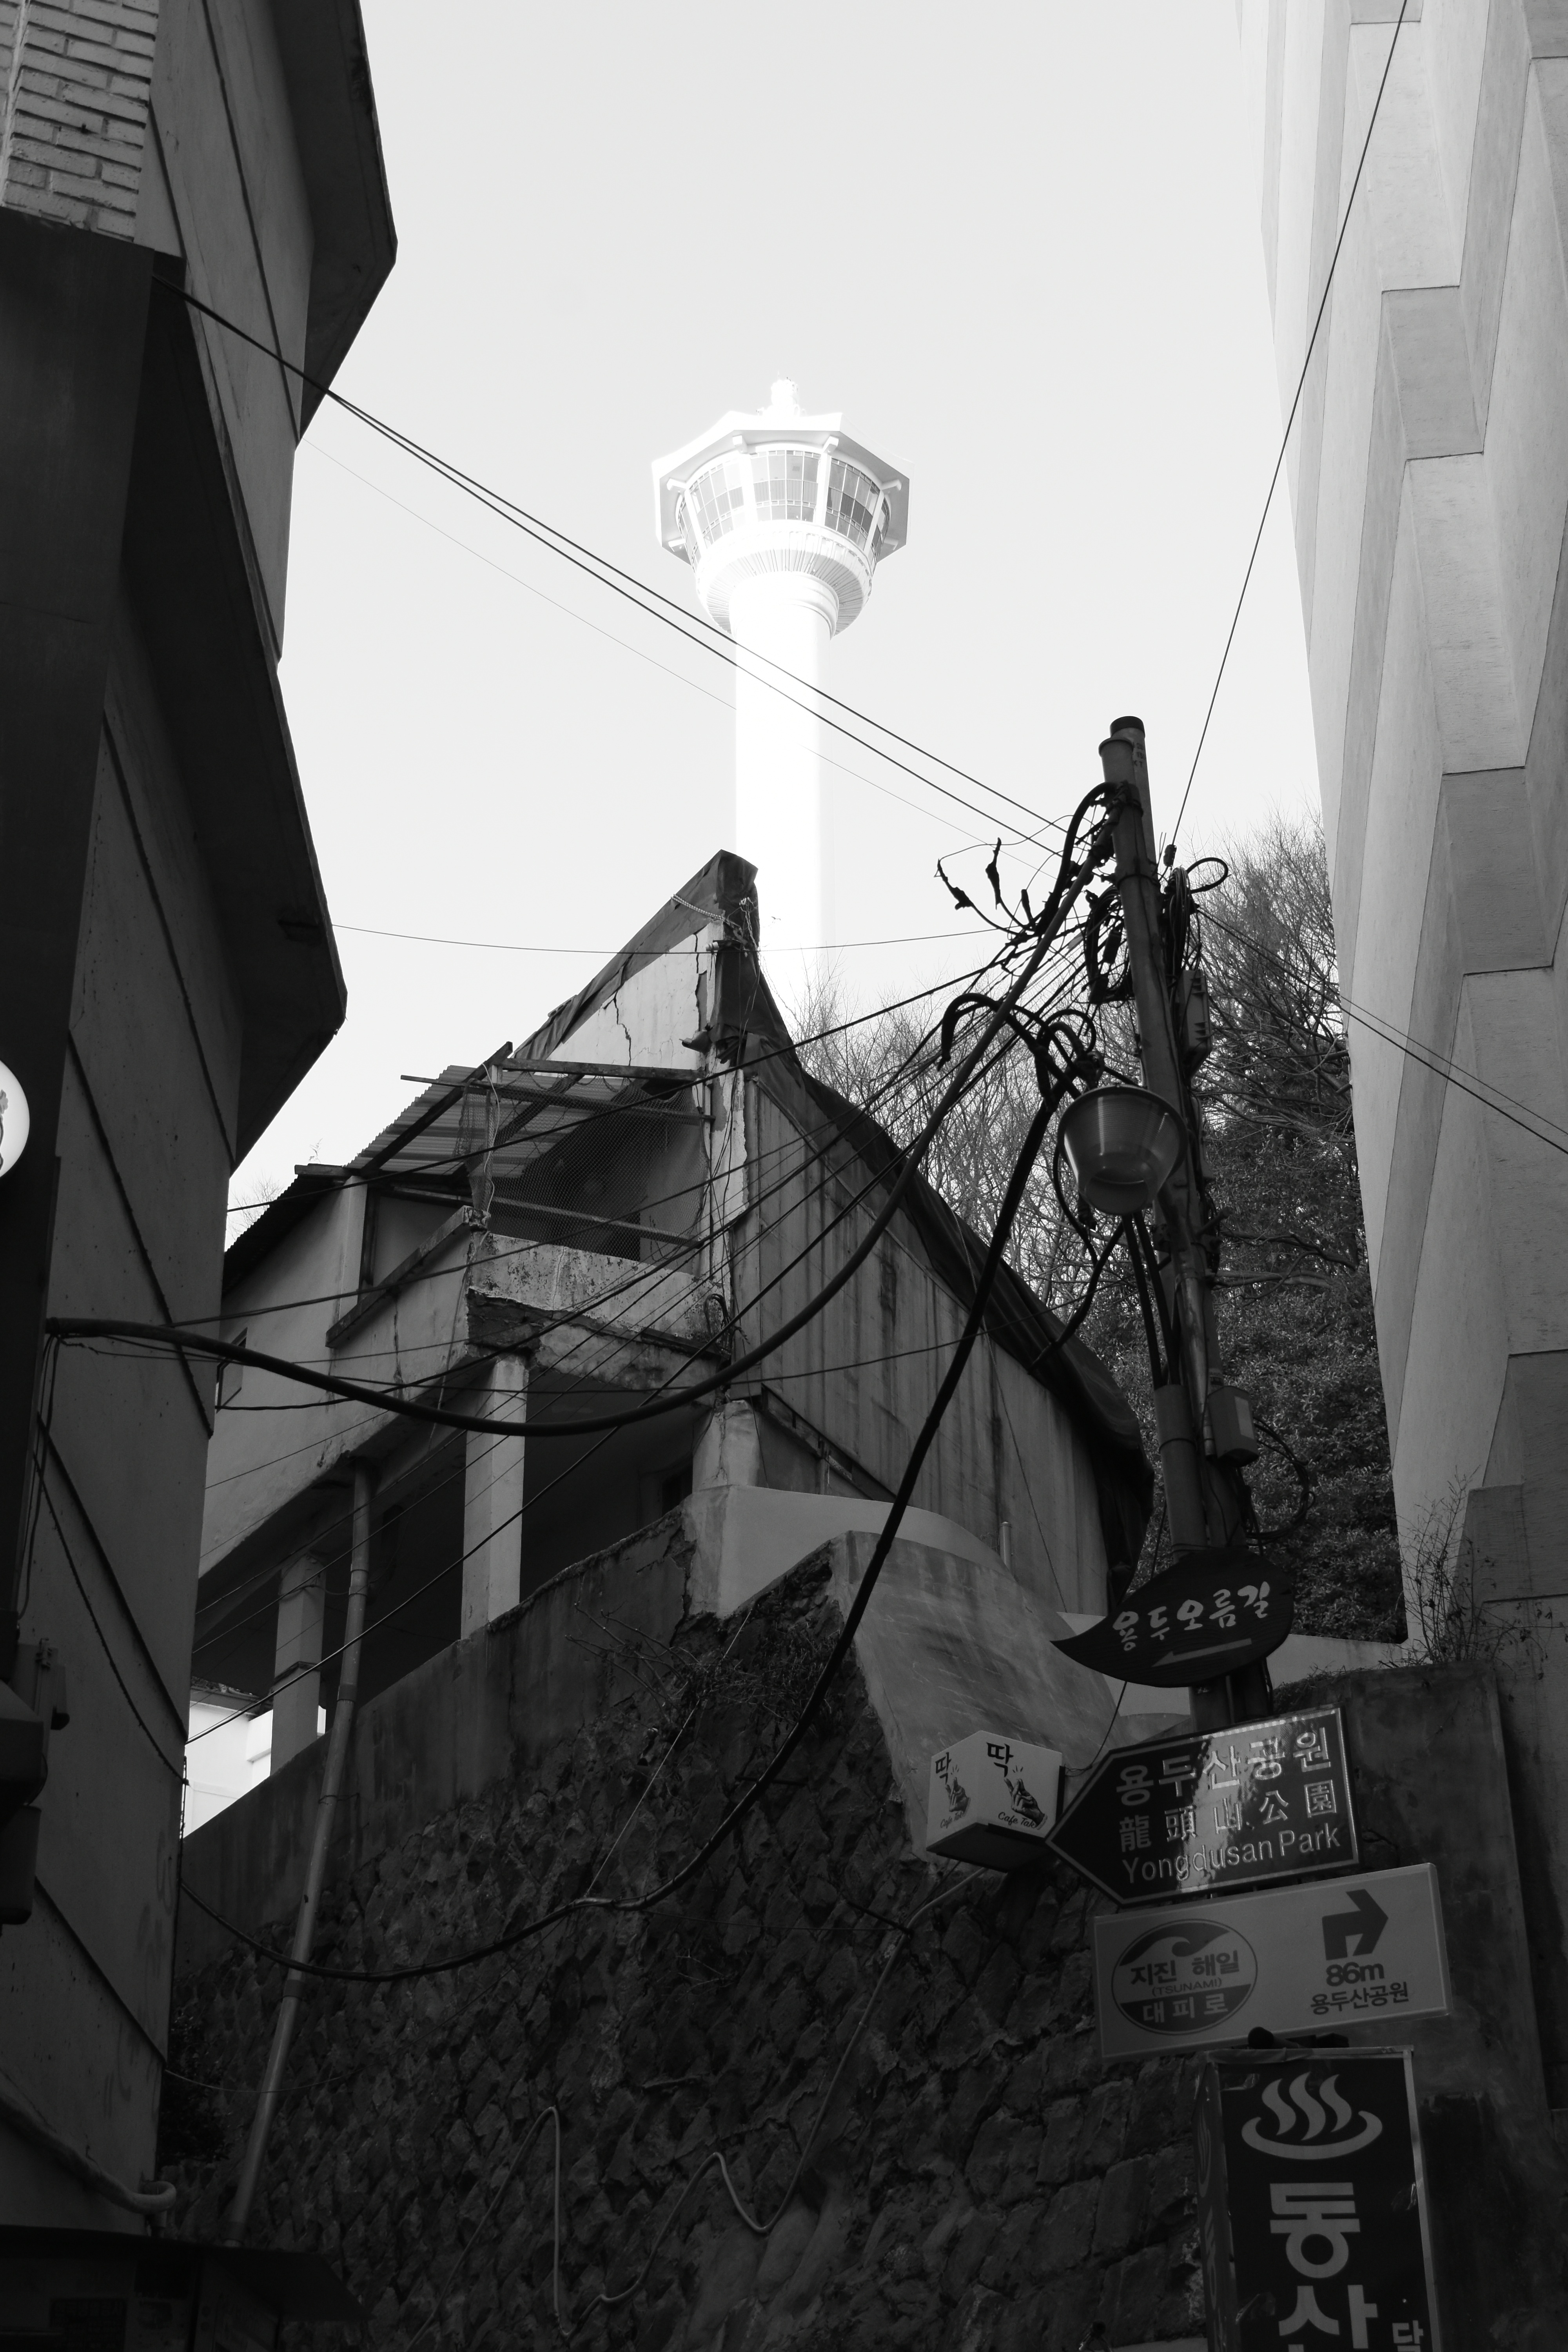
light, black and white, white, street, photography, skyscraper, darkness, black, monochrome, photograph, shape, monochrome photography, film noir